Asama Station

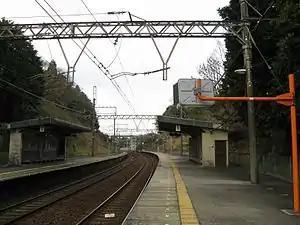
Asama Station platforms, January 2009

is a passenger railway station located in the city of Ise, Mie Prefecture, Japan, run by the private railway operator Kintetsu Railway.